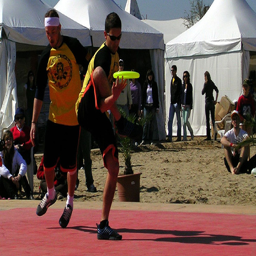
A couple of people standing near some tents with a Frisbee.
A man spinning a frisbee on his fingers while his leg is crossed over the arm.
Competitor spinning a flying disc on his hand that is under his leg.
A boy catching a frisbee with his arm under his leg
A man who is performing a trick with a Frisbee.